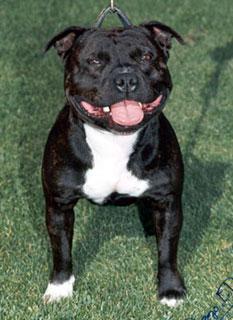
Staffordshire_bullterrier